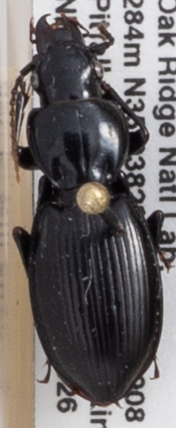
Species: Cyclotrachelus fucatus
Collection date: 2019-06-26
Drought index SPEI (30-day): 1.348
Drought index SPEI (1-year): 2.09
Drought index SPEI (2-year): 2.09